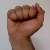
The image shows a hand gesture representing the letter 'A' in Indian Sign Language.